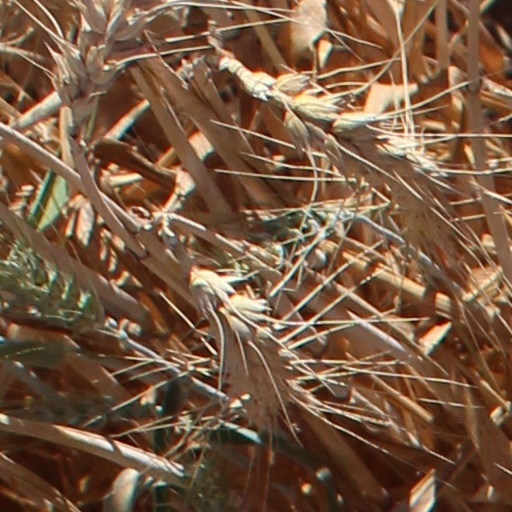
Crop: wheat